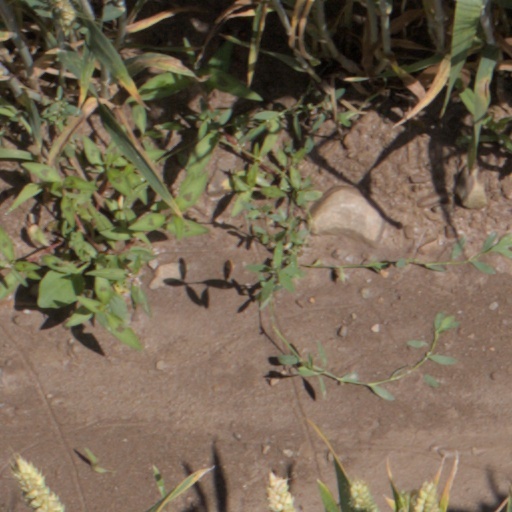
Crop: wheat